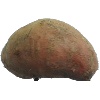
Label: potato_sweet